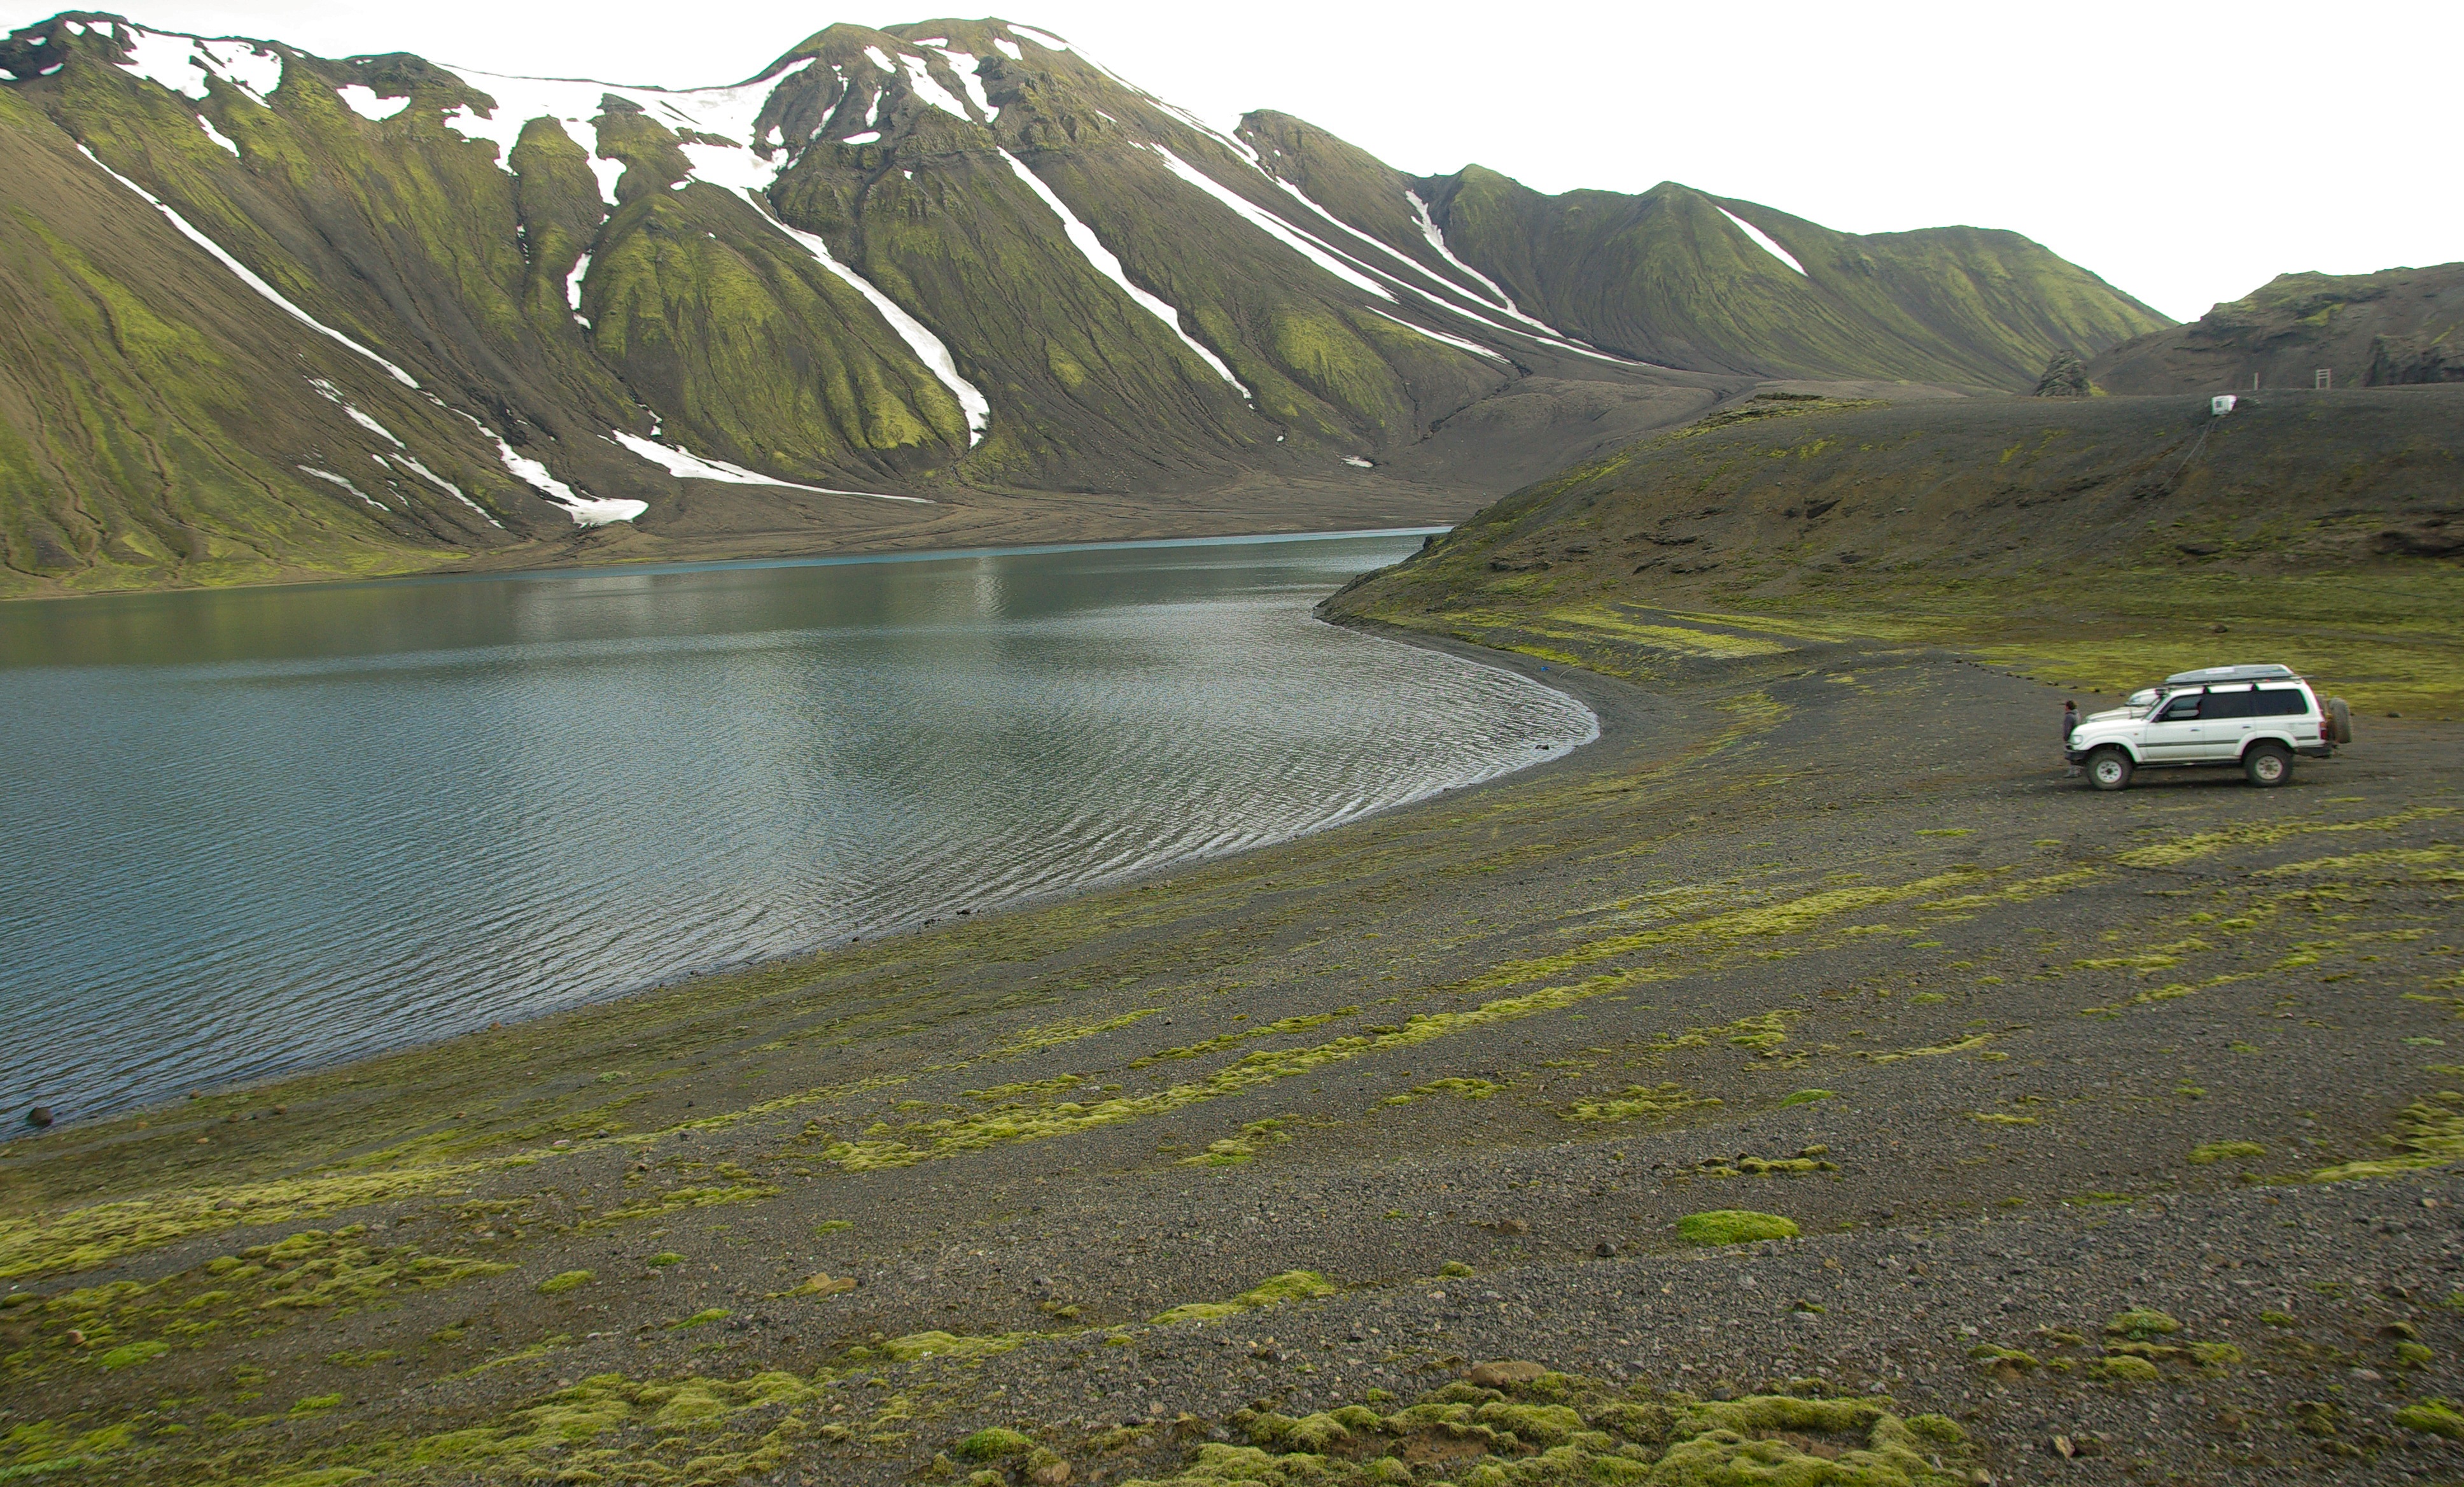
landscape, wilderness, mountain, hill, lake, valley, mountain range, glacier, fjord, iceland, reservoir, highland, terrain, ridge, plateau, fell, loch, ecosystem, tundra, 4x4, landform, mountain pass, natural environment, geographical feature, mountainous landforms